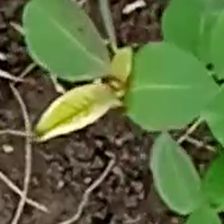
Weed species: Moti_dudhi(Euphorbia_geneculata_L)